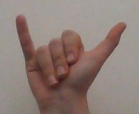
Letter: ya